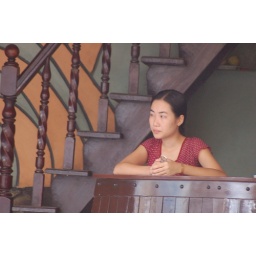
Beautiful young girl who worked as a waitress in the restuarant across the street form my favorite eatery.